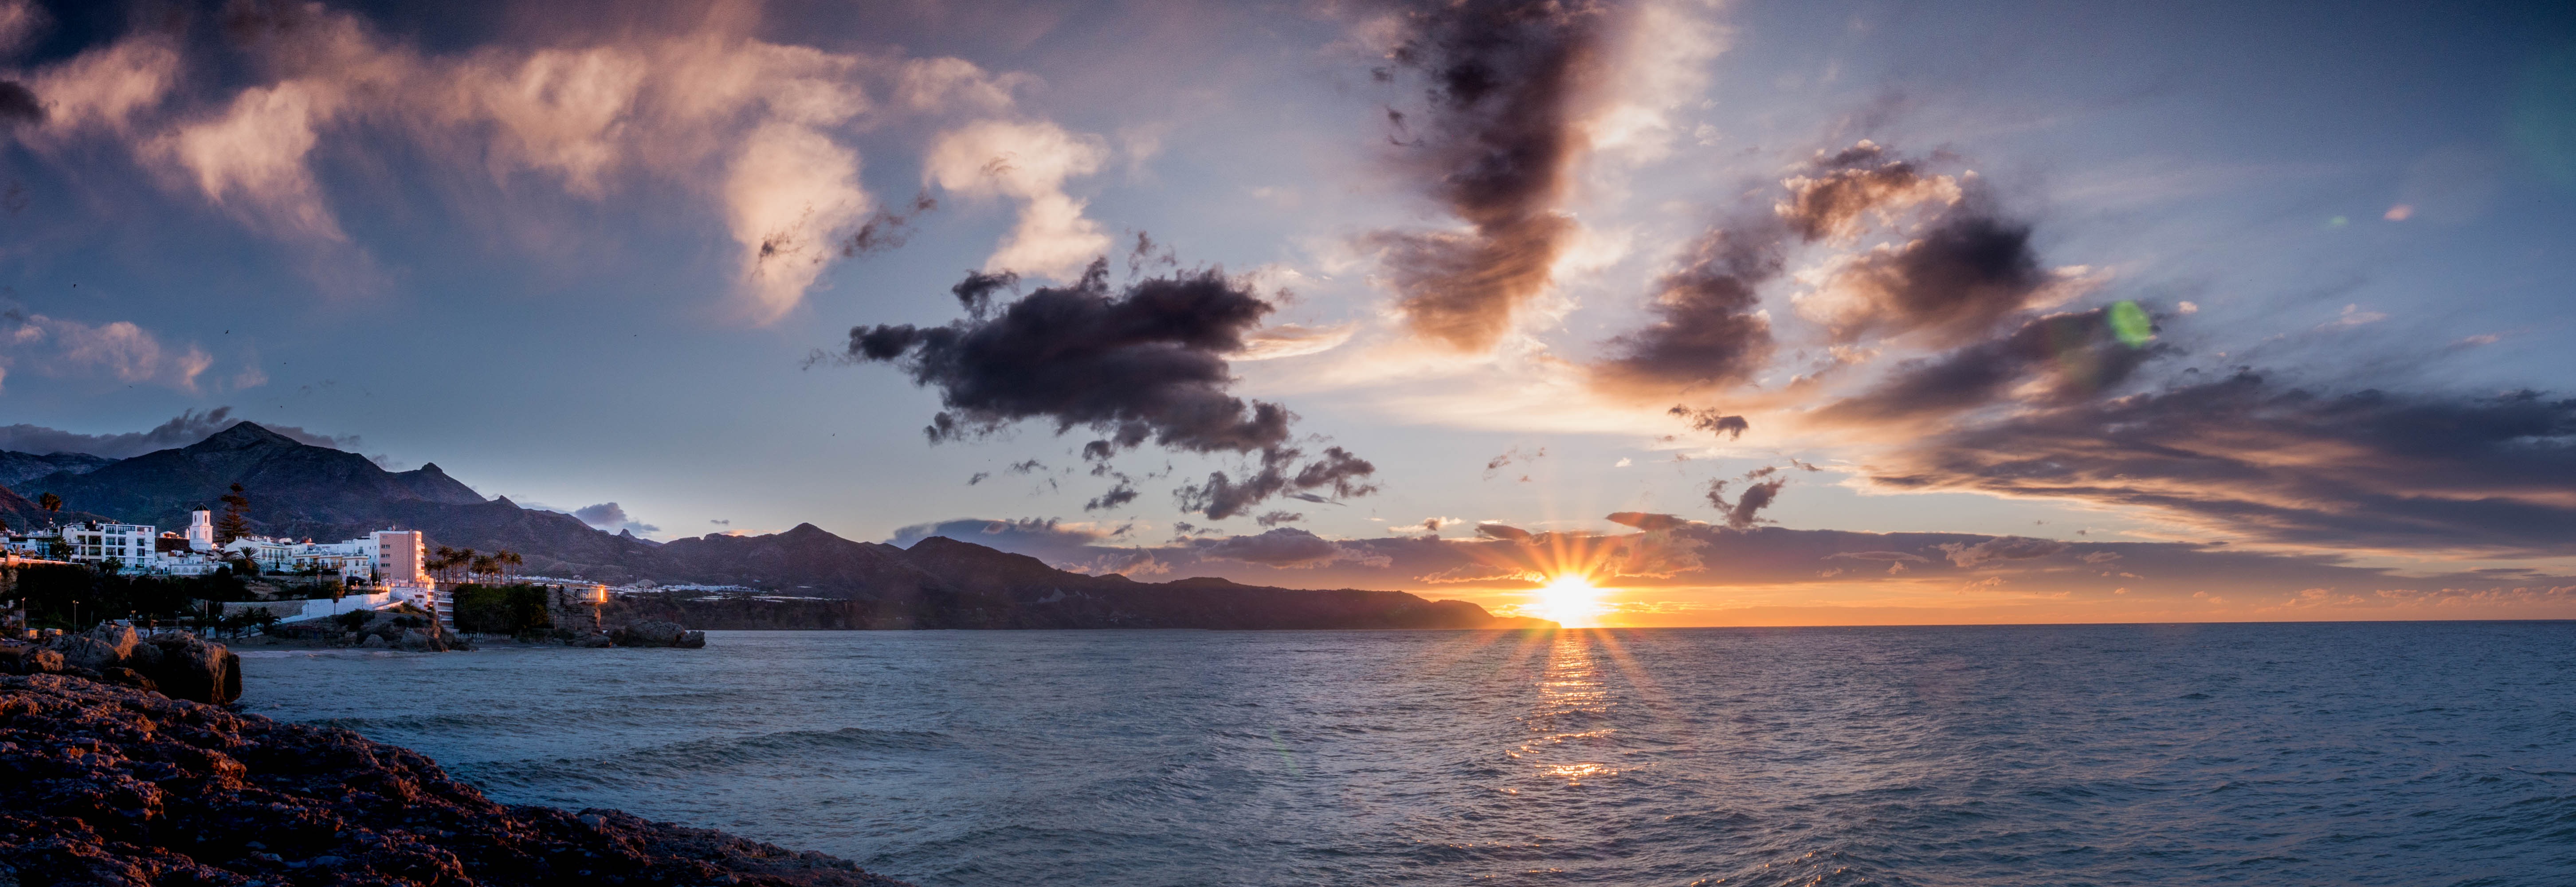
beach, landscape, sea, coast, horizon, cloud, sky, sun, sunrise, sunset, dawn, dusk, evening, peaceful, holiday, stillness, rocks, clouds, spain, andalusia, malaga, nerja, costa del sol, computer wallpaper